Paul Morphy

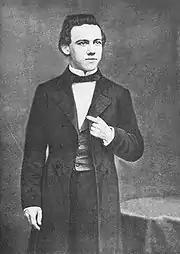
Morphy in 1857, studio of Mathew Brady

Beginning in 1850, Morphy played relatively little chess for a number of years, instead focusing on his education. Diligent in his studies, he received a bachelor's degree in 1854 from Spring Hill College in Mobile, Alabama, with his graduating thesis detailing what he saw as the narrow logical limits on justifications for war and secession by the southern states. He proceeded to spend an additional year on campus studying mathematics and philosophy, and in May 1855 was awarded a master's degree with the highest honors.